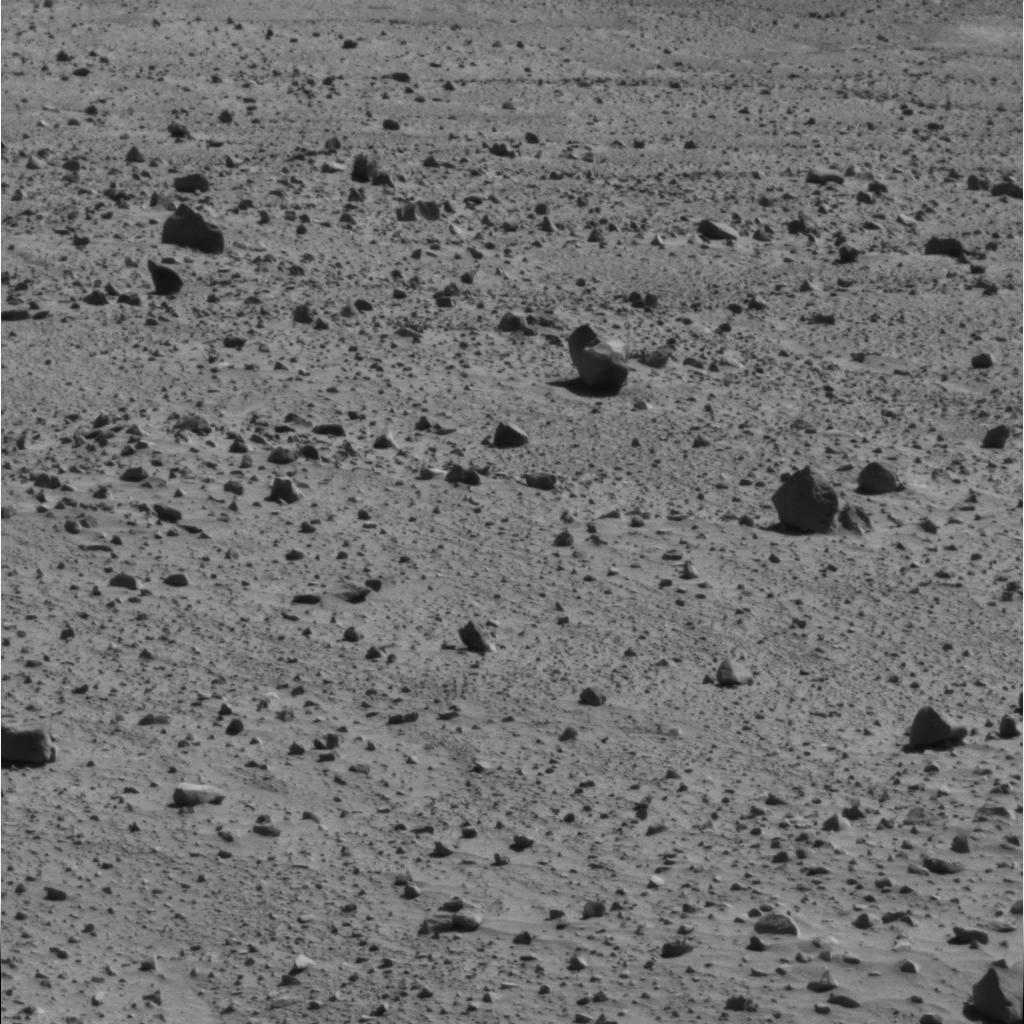
Surface features visible: Float Rocks, Clasts, Soil, Nearby Surface